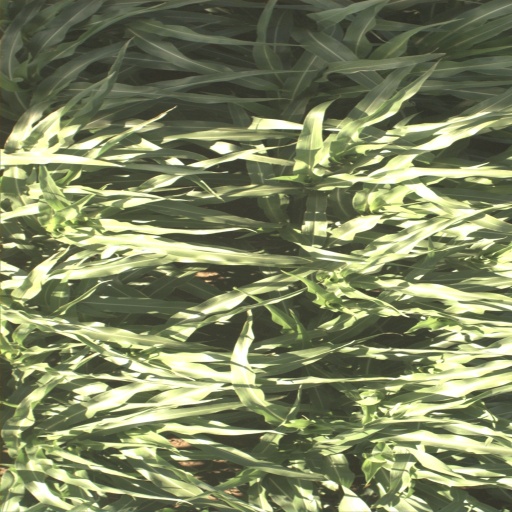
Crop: sorghum